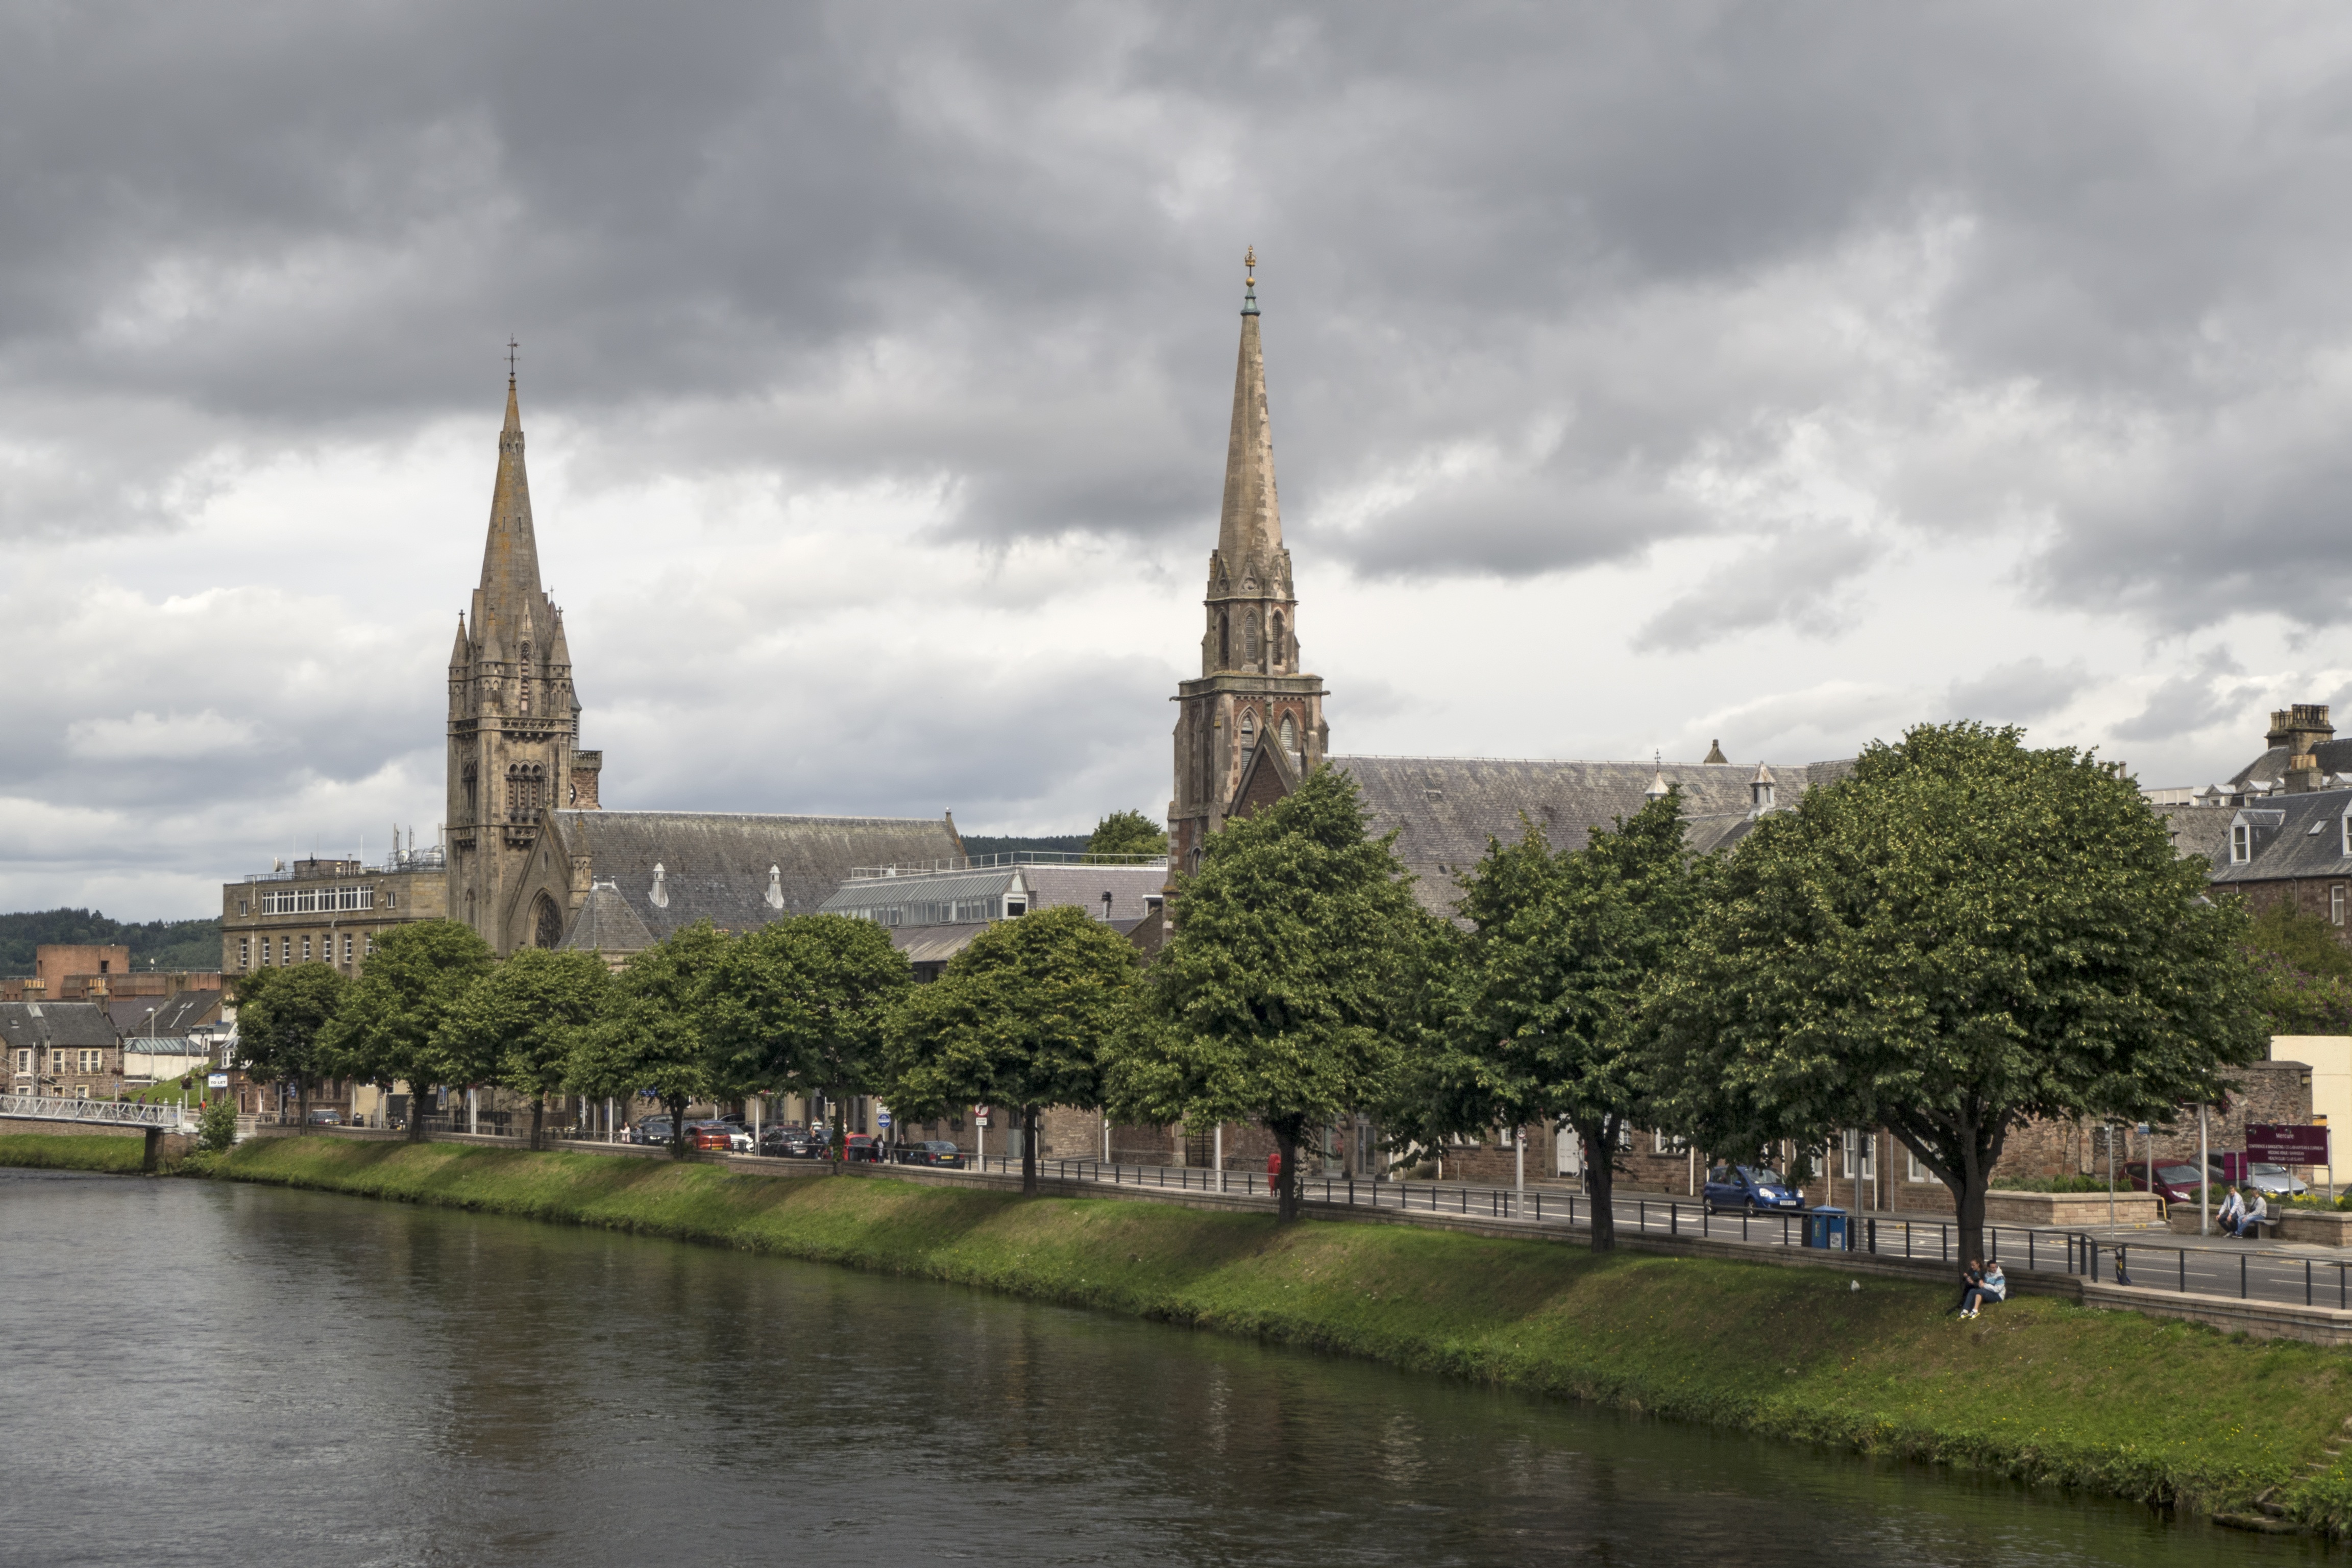
building, chateau, city, river, canal, cityscape, landmark, church, cathedral, tourism, waterway, place of worship, scotland, inverness, tours, free north church, ness